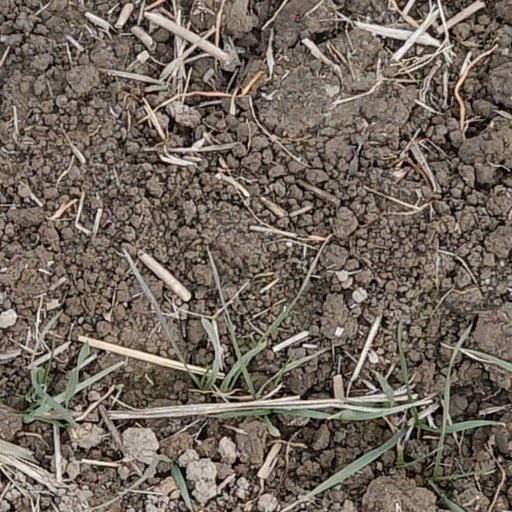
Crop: wheat